Art Cooley

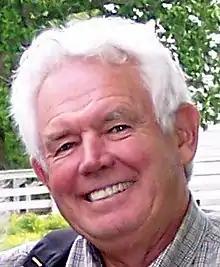
Cooley in 2008

Arthur P. Cooley (June 2, 1934 – January 30, 2022) was an American biology teacher, naturalist and expedition leader, and a co-founder of the Environmental Defense Fund (EDF).